11th Medium Regiment, Royal Artillery

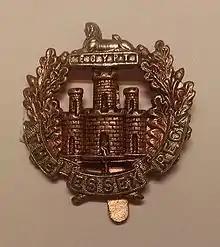
Cap badge of the Essex Regiment.

On 4 July 1940, as part of the rapid expansion of the British Army after the Dunkirk evacuation, a new 9th Battalion was formed at the Essex Regiment 's depot at Warley Barracks. (A previous 9th (Service) Bn of the Essex Regiment had been formed during World War I as part of 'Kitchener's Army'.)